Acanthamoeba

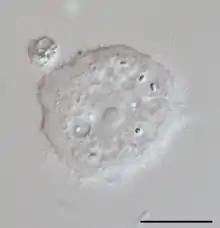
Pathogenic "Acanthamoeba" as seen under a light microscope; scale bar: 10 μm

When present in the eye, "Acanthamoeba" strains can cause acanthamoebic keratitis, which may lead to corneal ulcers or even blindness. This condition occurs most often among contact lens wearers who do not properly disinfect their lenses, exacerbated by a failure to wash hands prior to handling the lenses. Multipurpose contact lens solutions are largely ineffective against "Acanthamoeba", whereas hydrogen peroxide-based solutions have good disinfection characteristics.